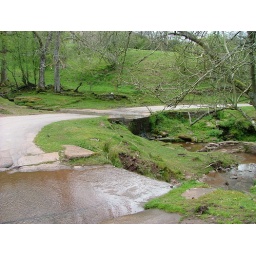
water over the road - seems familiar